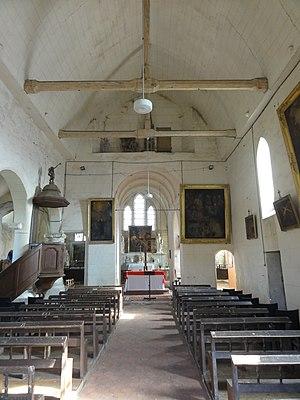
Intérieur de l'église - voir titre.
L'église Saint-Martin est une église catholique paroissiale située à Belle-Église, en France. Contrairement à ce qu'annoncent ses élévations extérieures dénuées de caractère, c'est un édifice d'une surprenante complexité, qui n'est que le résultat des agrandissements et remaniements successifs depuis la fin du XIIᵉ siècle. Seulement la base du clocher roman de la fin du XIᵉ ou du premier quart XIIᵉ siècle subsiste d'origine. Elle se caractérise par sa voûte en berceau, sa grande profondeur et ses murs très épais. Le reste du chœur et de ses deux collatéraux est gothique. Il n'y a guère deux travées analogues, et la plupart des styles architecturaux sont représentés. Cependant, la plupart des travées a été bâtie avec grand soin, et l'architecture des parties orientales est tout sauf rustique. L'on trouve même des éléments remarquables par leur qualité, telles que les voûtes à six branches d'ogives du chœur et du croisillon nord avec leurs supports, ou par leur originalité. L'édifice n'est pas protégé au titre des monuments historiques, mais plusieurs éléments de son mobilier et quatre vitraux le sont en revanche.